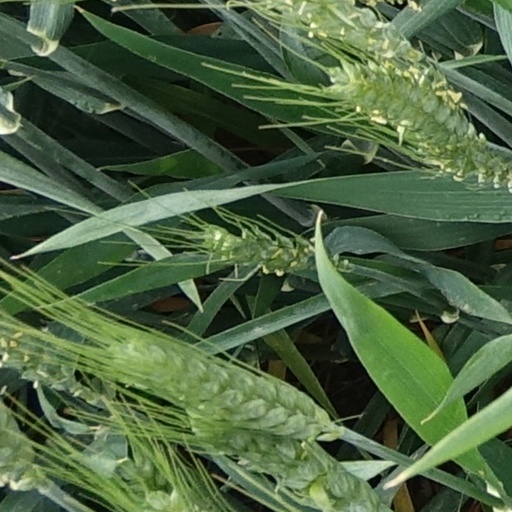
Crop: wheat